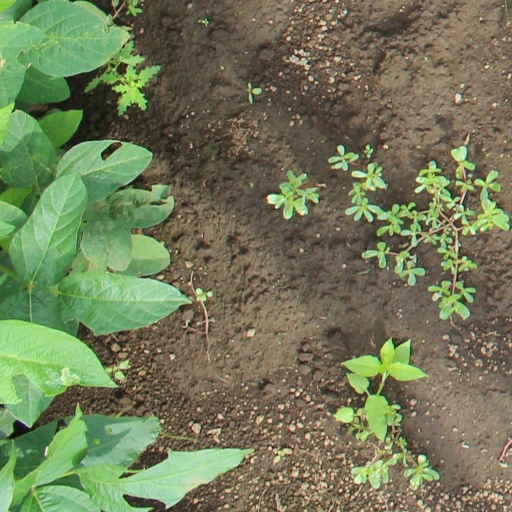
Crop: soybean